Feder (DJ)

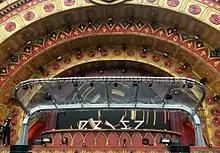
Feder at Tomorrowland, Belgium, July 2016

Hadrien Federiconi (born 5 September 1987), better known by his stage name Feder, is a French DJ from Nice.